Lamara Chkonia

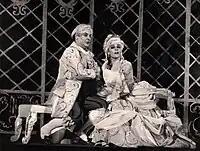
Chkonia as "Rosina" in 1968

Chkonia's repertoire consisted of about 40 opera roles, including the title roles of Verdi's "La traviata", Puccini's "Madama Butterfly", Gilda in Verdi's "Rigoletto", Marguerite in Gounod's "Faust," Rosina in Rossini's "Il barbiere di Siviglia", and the title role of "Daisi" by Zakaria Paliashvili.